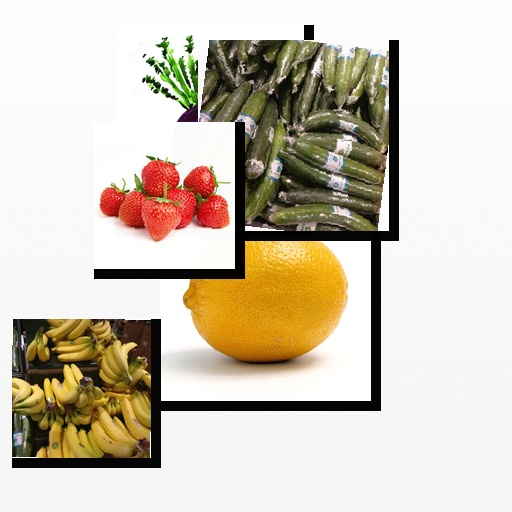
Food items: strawberry, lemon, banana, turnip, cucumber